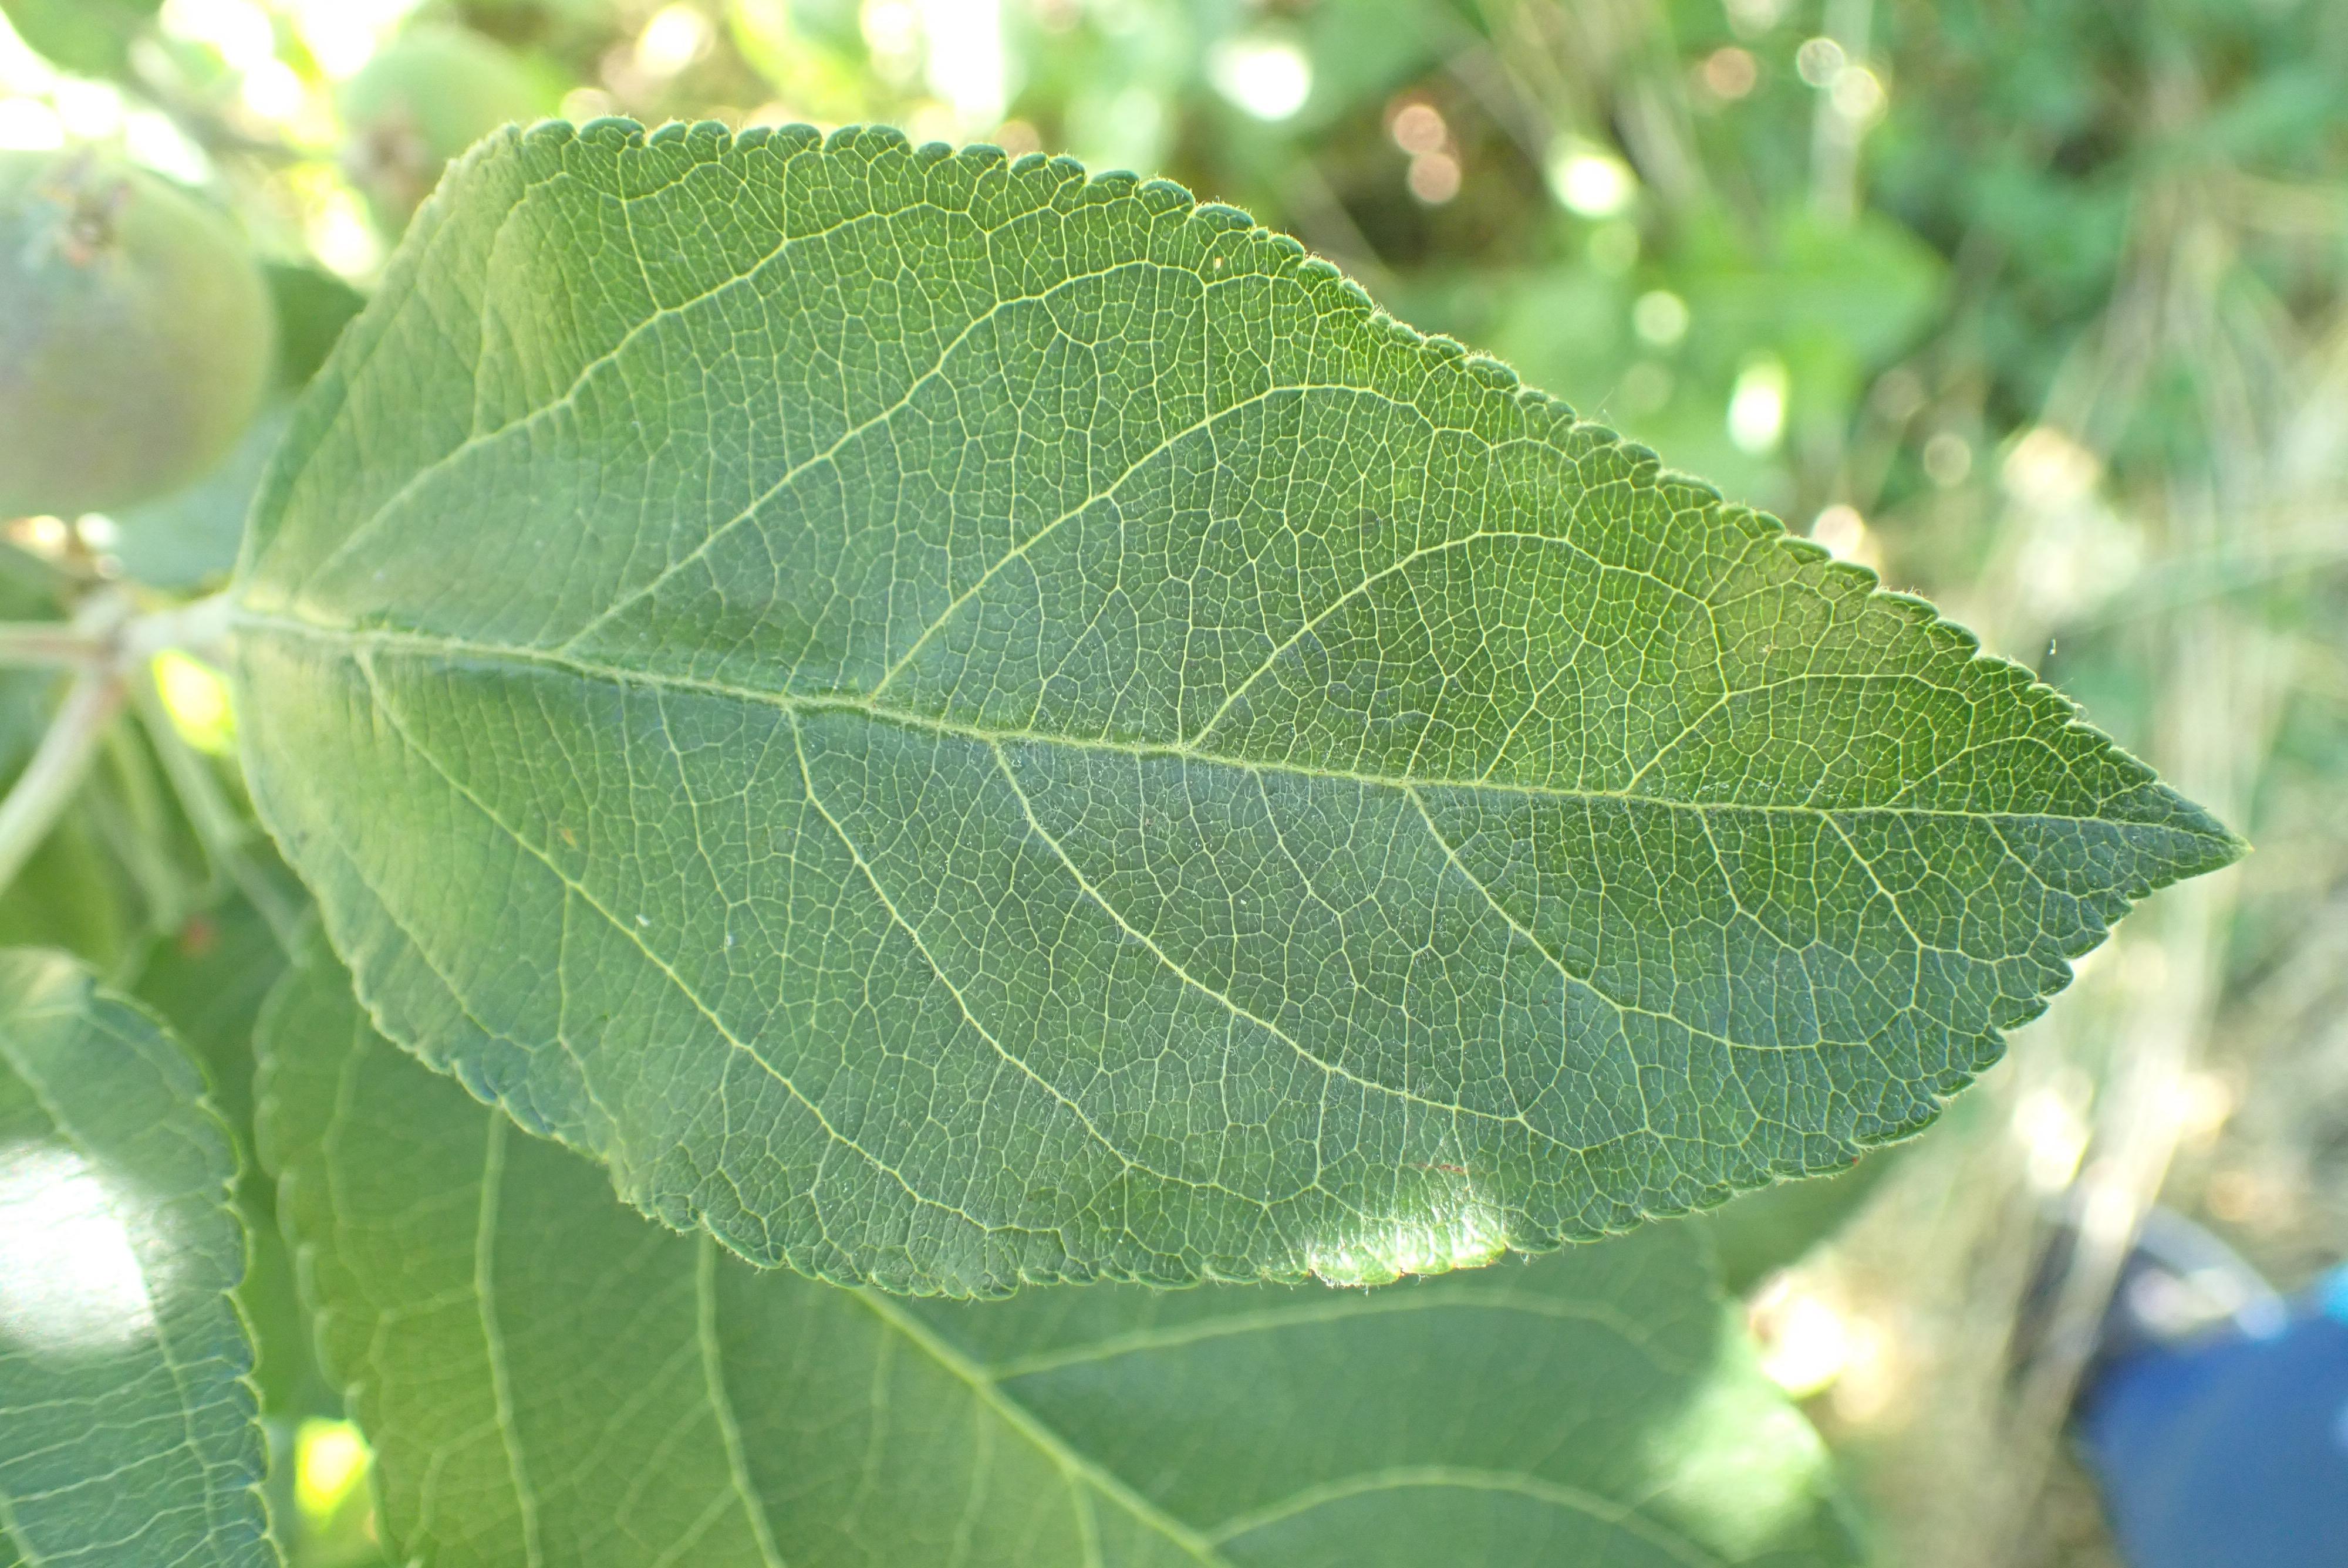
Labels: healthy